Ballot tracking in the United States

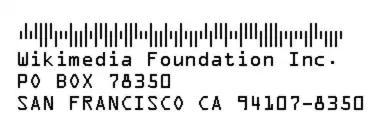
Example of USPS intelligent mail barcode used to track letters and packages

Ballot tracking is a tool voters and election officials use to track ballots sent to mail-in voters. Ballot tracking reports updates in the ballot's delivery and processing. This allows the voter to know when they will receive their ballot, if their ballot has been successfully delivered, and if their ballot has been successfully counted.